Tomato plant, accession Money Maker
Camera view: tilt-top (135 deg); turntable rotation: 150 degrees
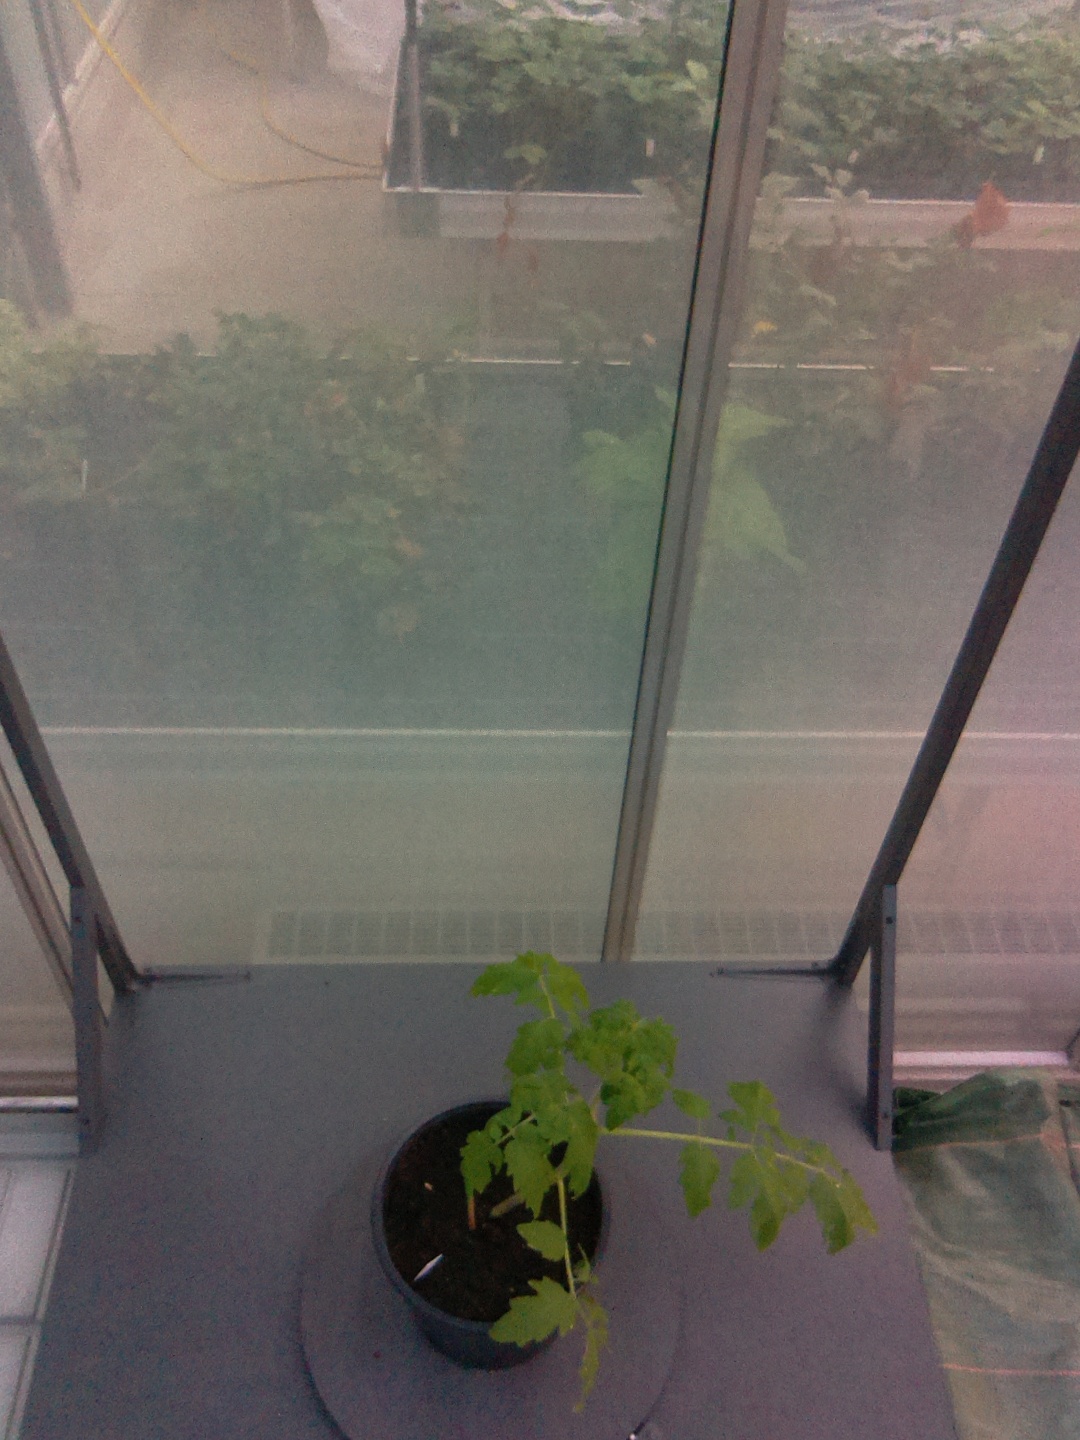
BBCH growth stage 13: 6 of true leaves visible